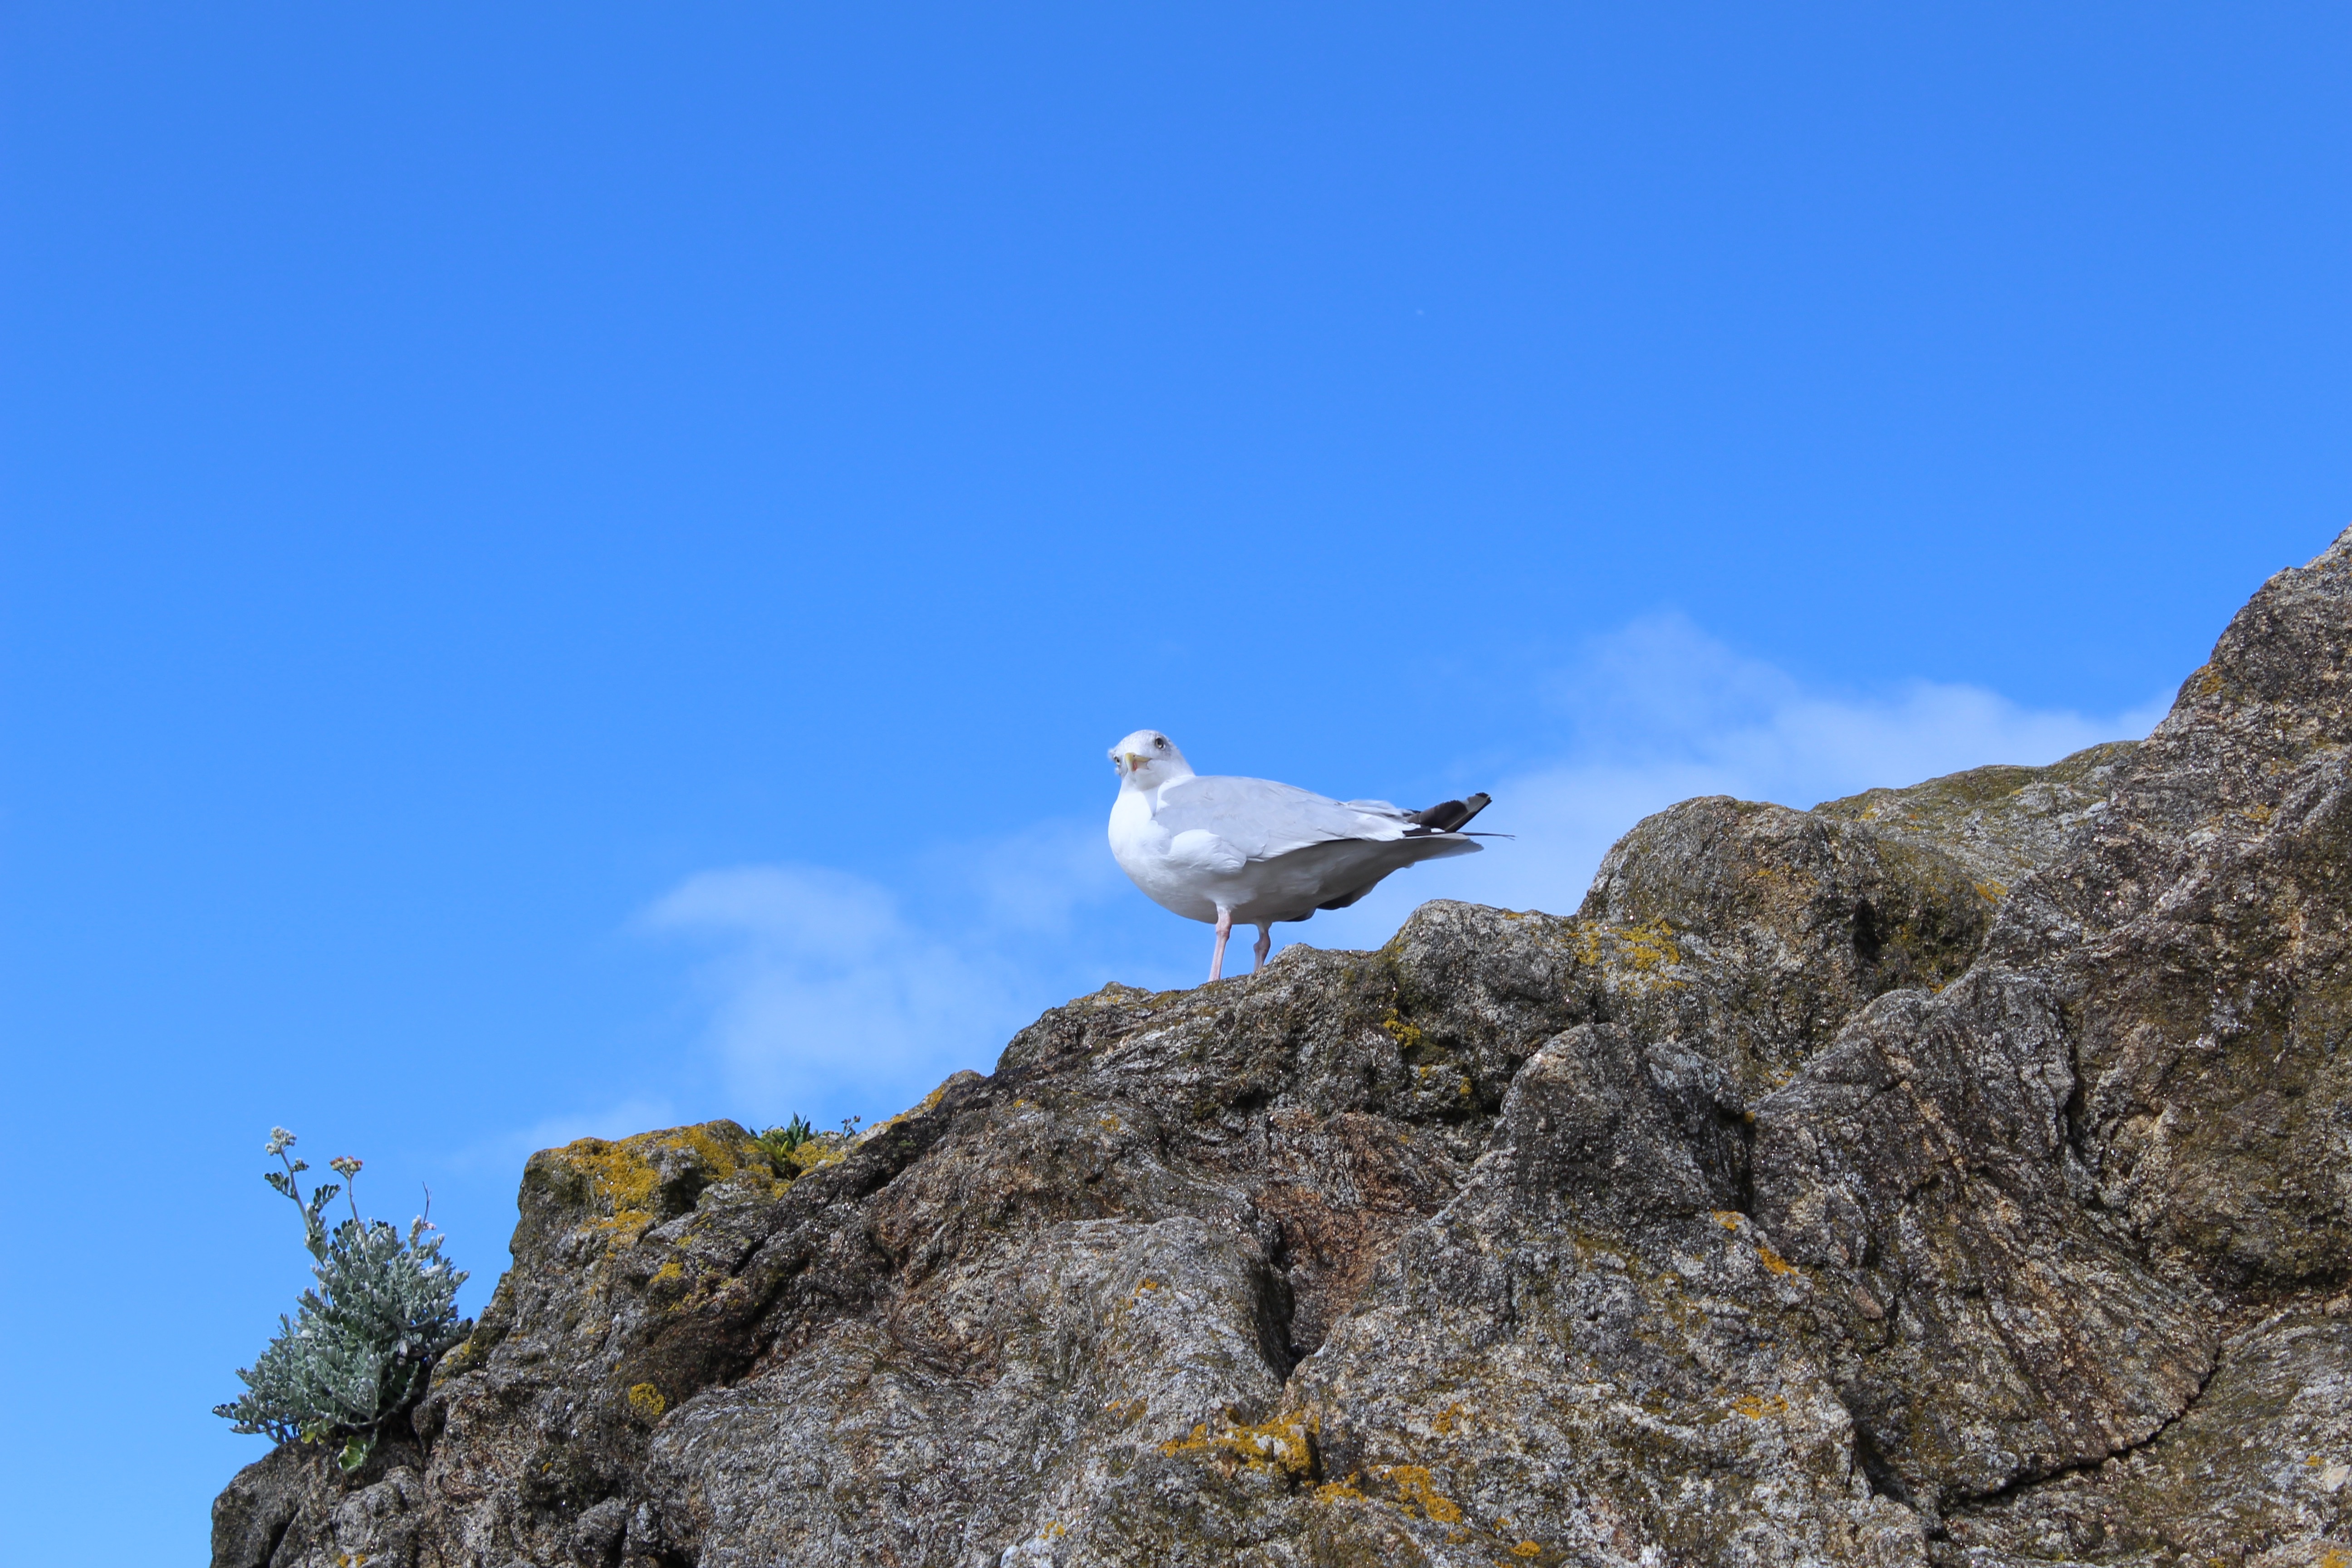
sea, mountain, bird, seabird, wildlife, fauna, vertebrate, perching bird